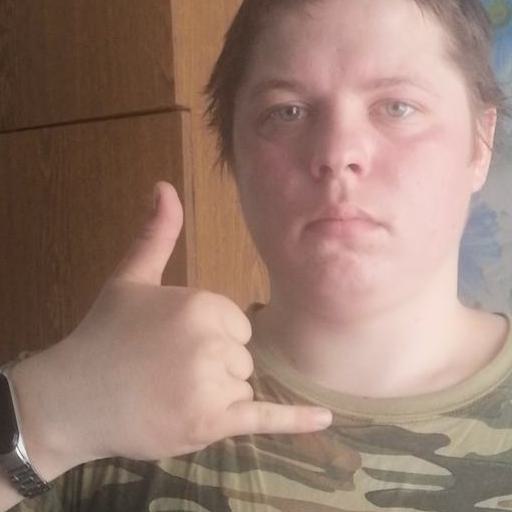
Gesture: call